Karl von Urban

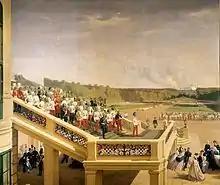
Emperor Franz Joseph on the garden steps at Schönbrunn Palace with knights of the Order of Maria Theresa on the occasion of the 100th anniversary of the Order. 1857

In order to defend Como from the expected attack by the Hunters of the Alps, Urban concentrated most of his forces in Camerlata, a suburb of Como on the main road from Varese, and deployed two Hungarian battalions at the elevated pass of San Fermo, which overlooked the city.